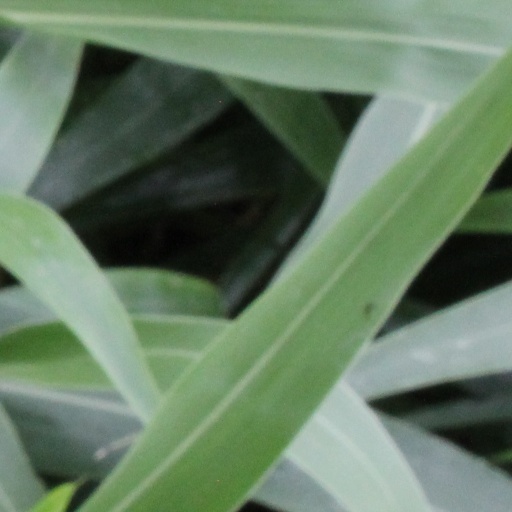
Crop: sorghum